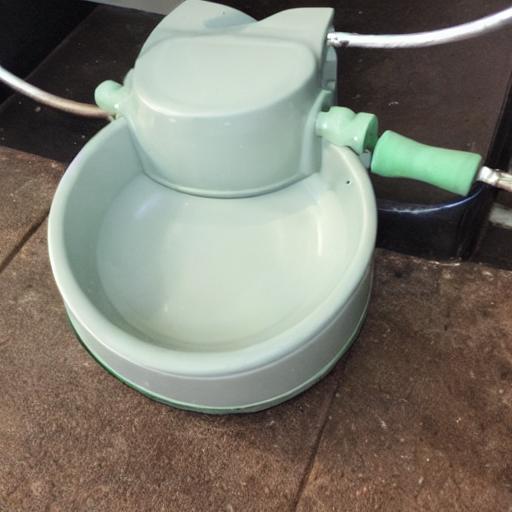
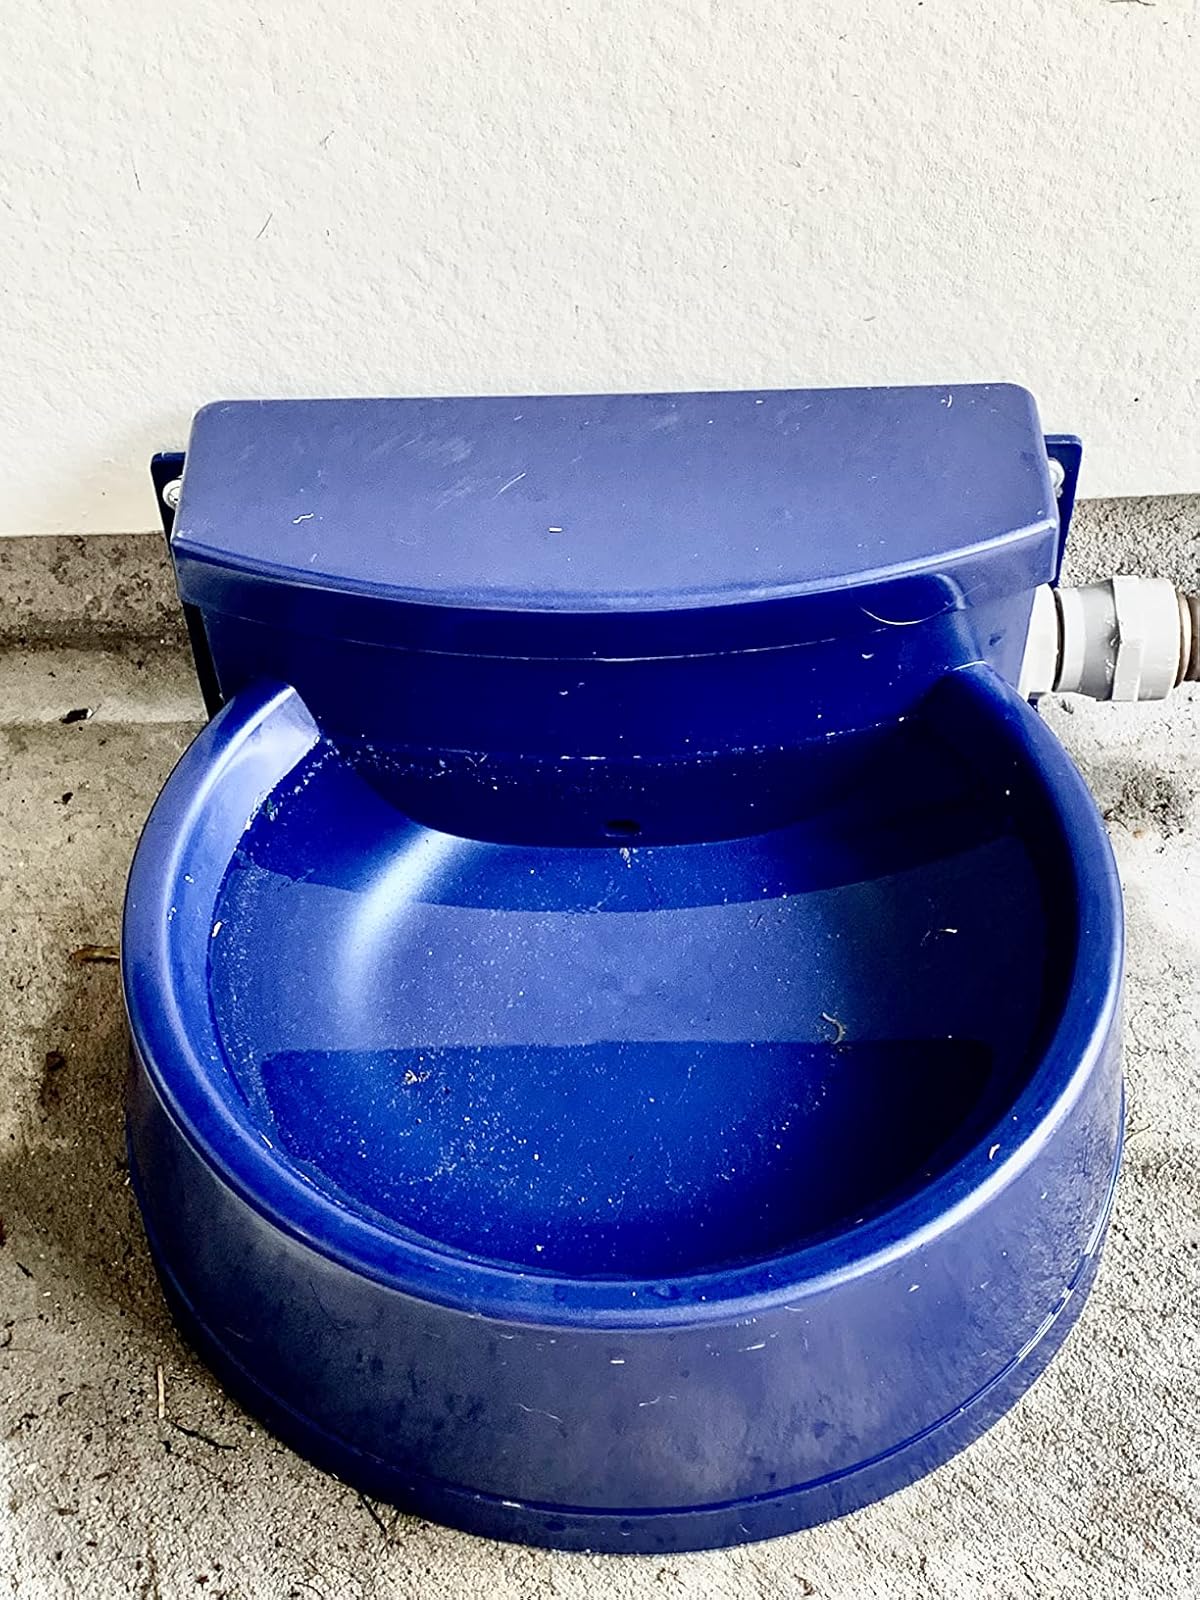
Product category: items_bowl
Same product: no